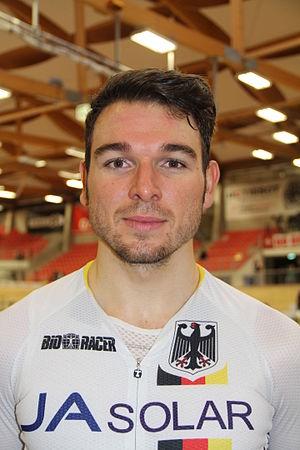
Kersten Thiele est un coureur cycliste allemand. Il évolue à la fois sur route et sur piste.